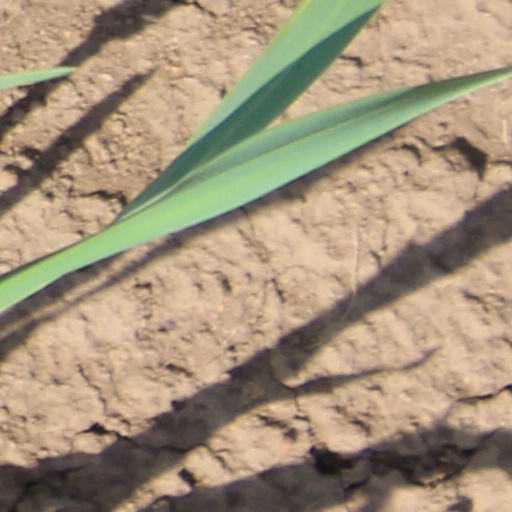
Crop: wheat